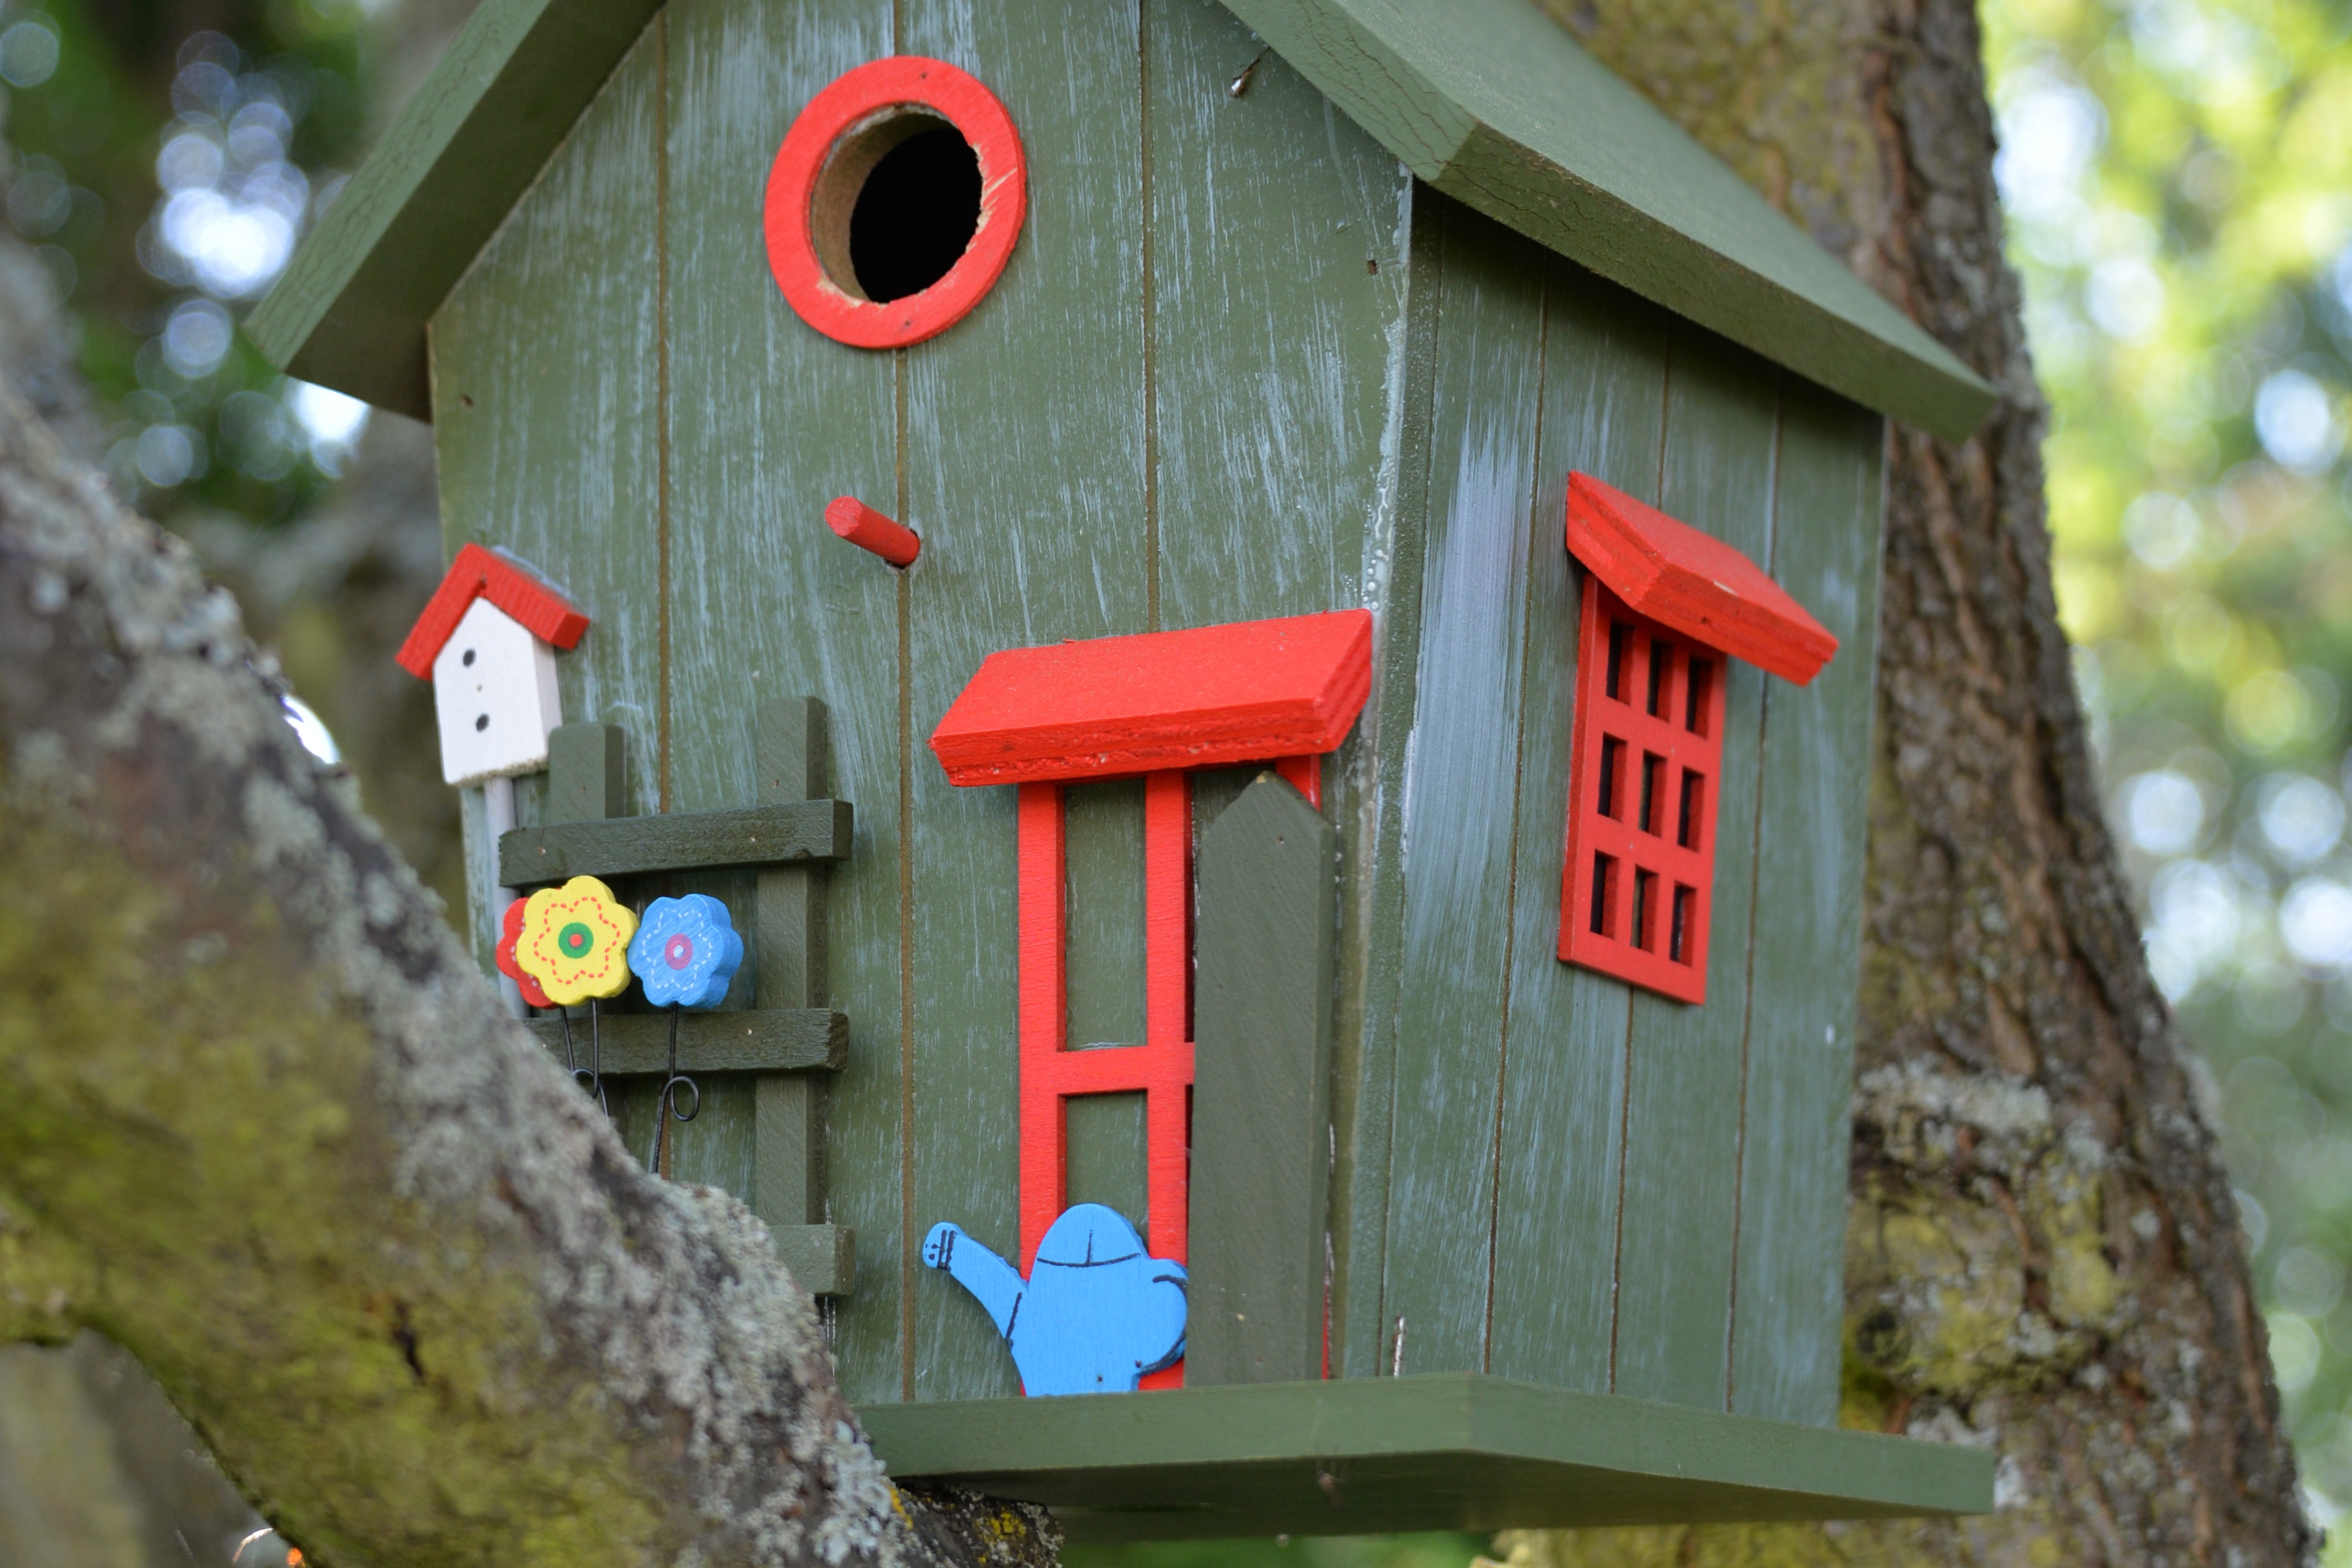
tree, house, home, green, red, color, colorful, feeding, shrine, beautiful, build, colored, nest, aviary, bird feeder, tinker, nesting box